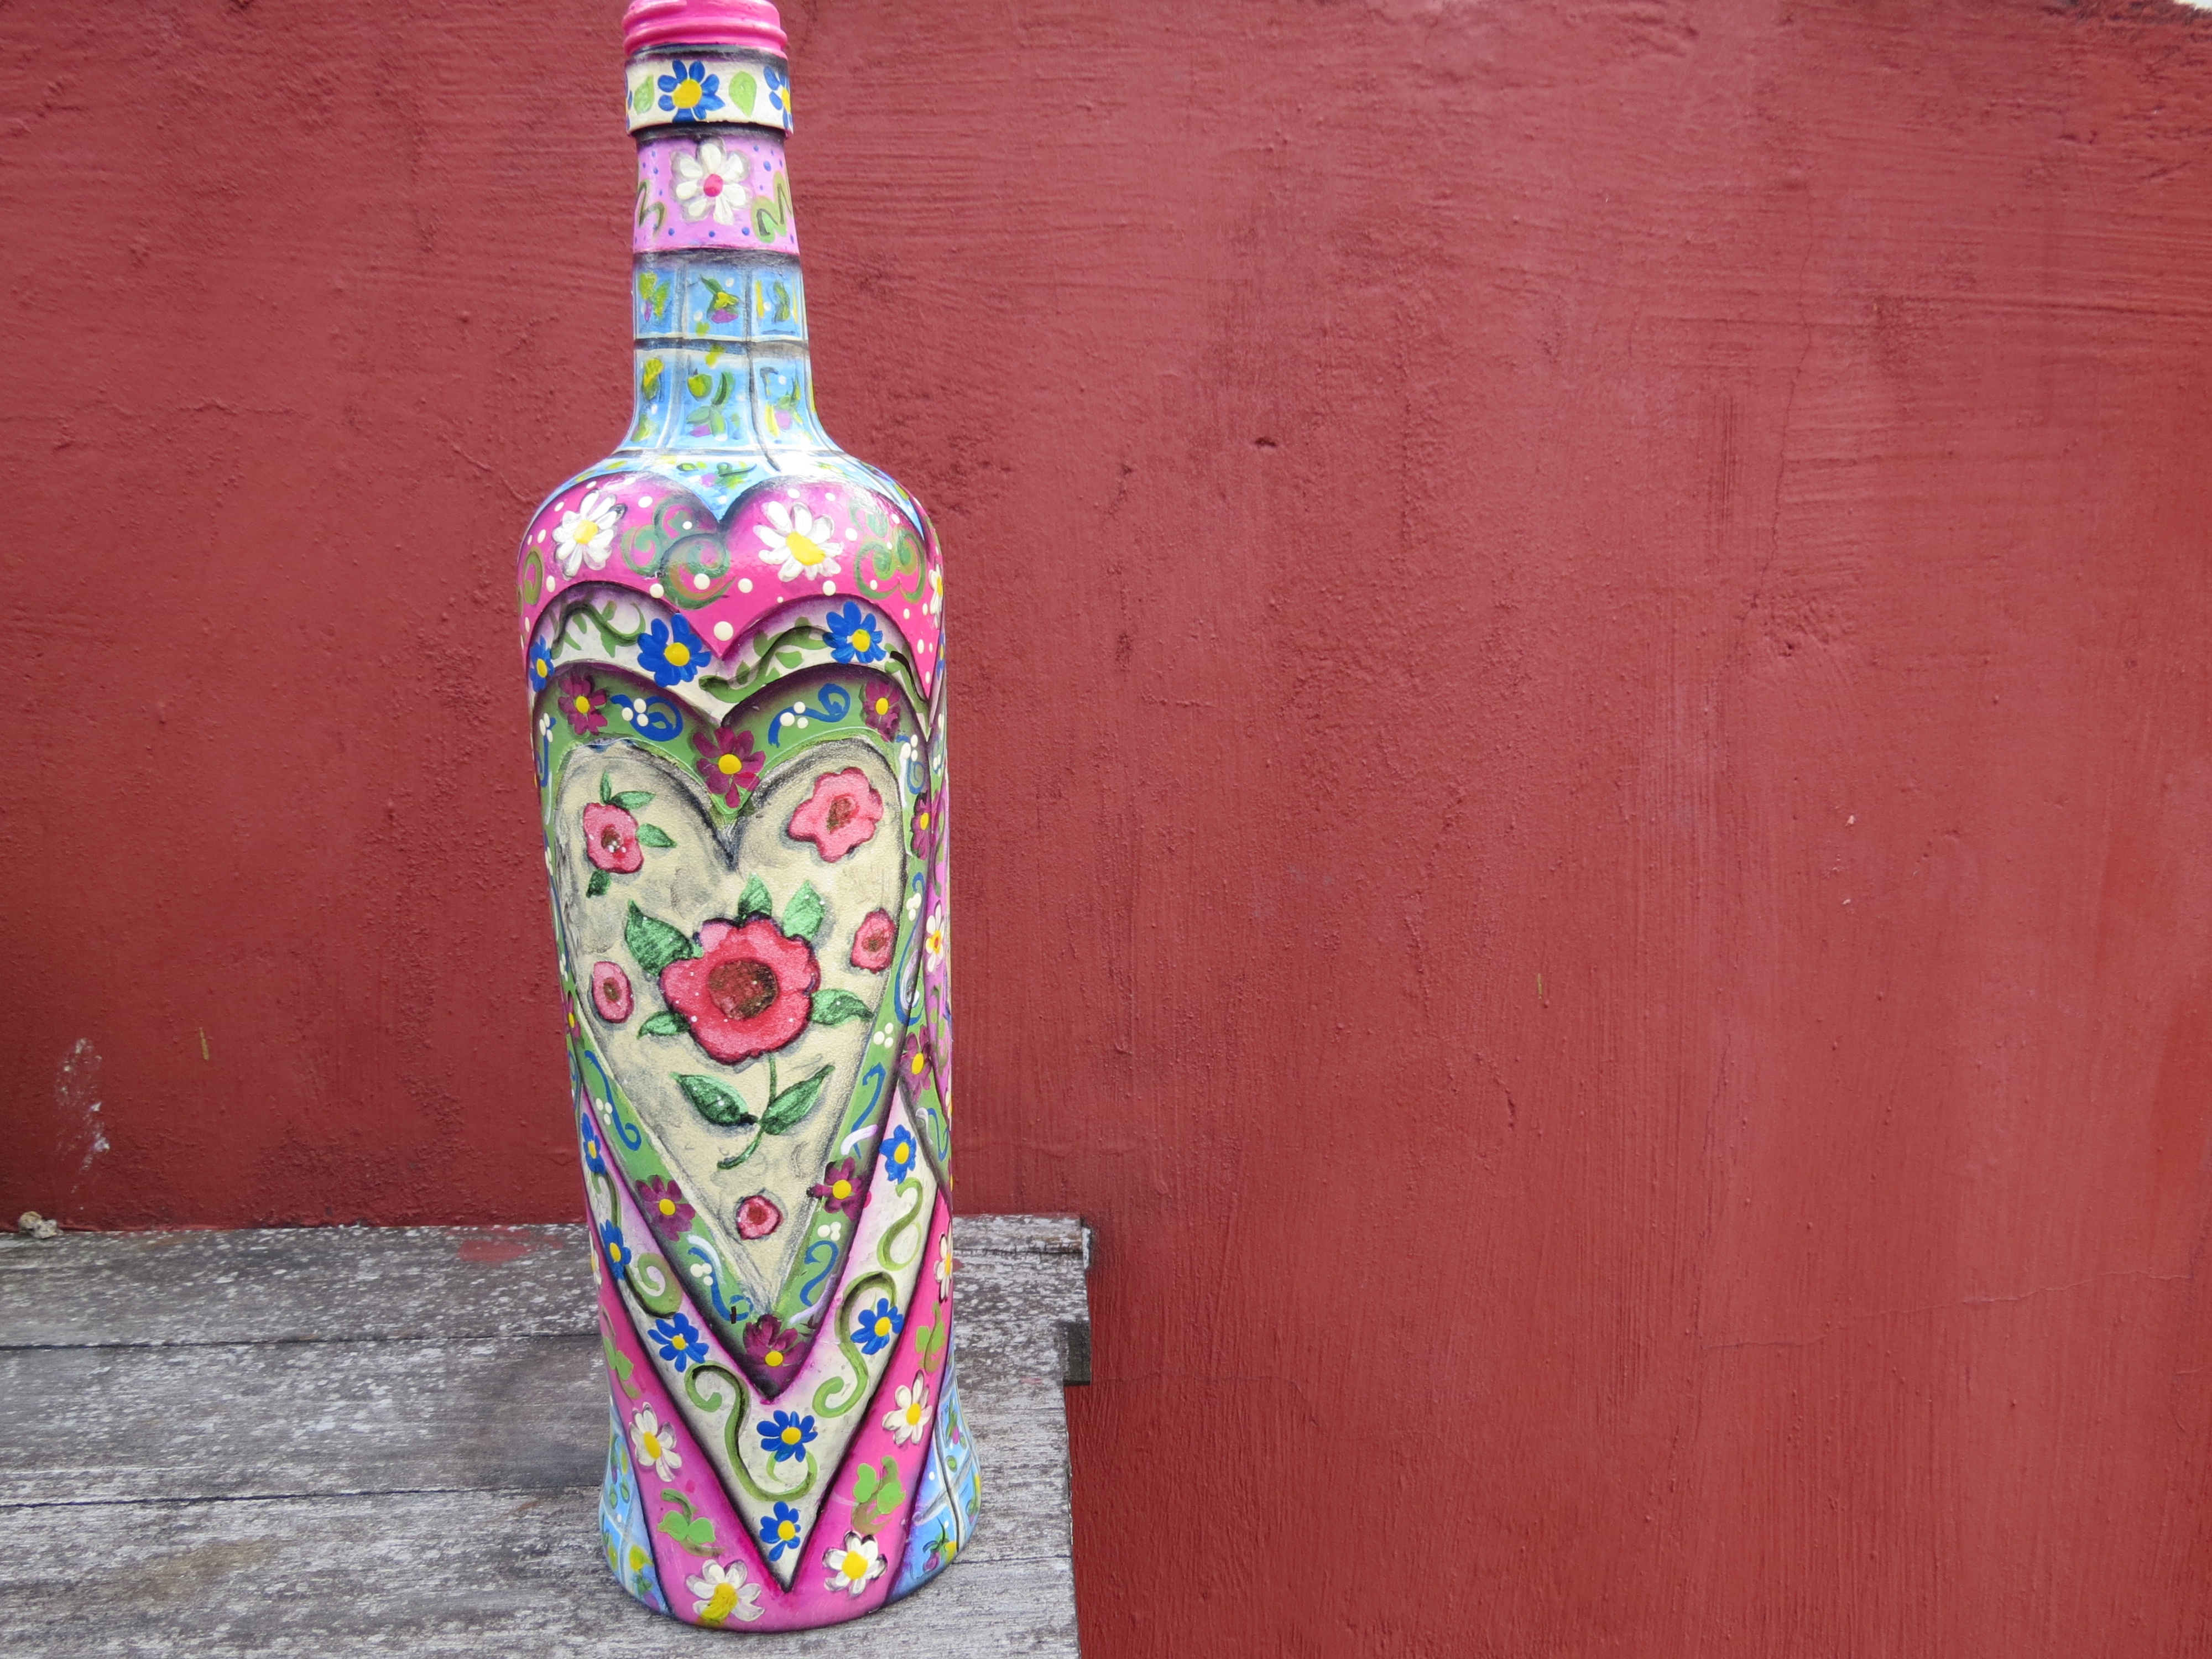
glass, red, drink, bottle, wine bottle, glass bottle, liqueur, distilled beverage, drinkware